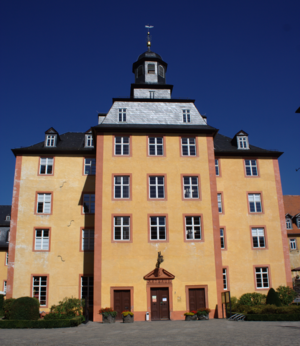
Le comte Otto zu Stolberg-Wernigerode, né le 30 octobre 1837 au château de Gedern et mort le 19 novembre 1896 au château de Wernigerode, est un aristocrate allemand, membre de la Maison de Stolberg, qui fut vice-chancelier sous Bismarck.